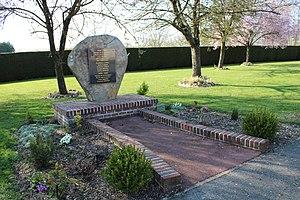
Le monument aux morts.
Flavy-le-Meldeux est une commune française située dans le département de l'Oise en région Hauts-de-France.